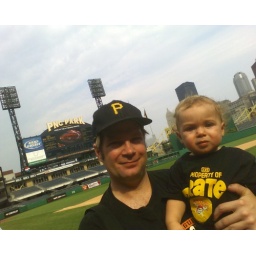
On the field at PNC Park, after Sean had run the bases with his boy in his arms.